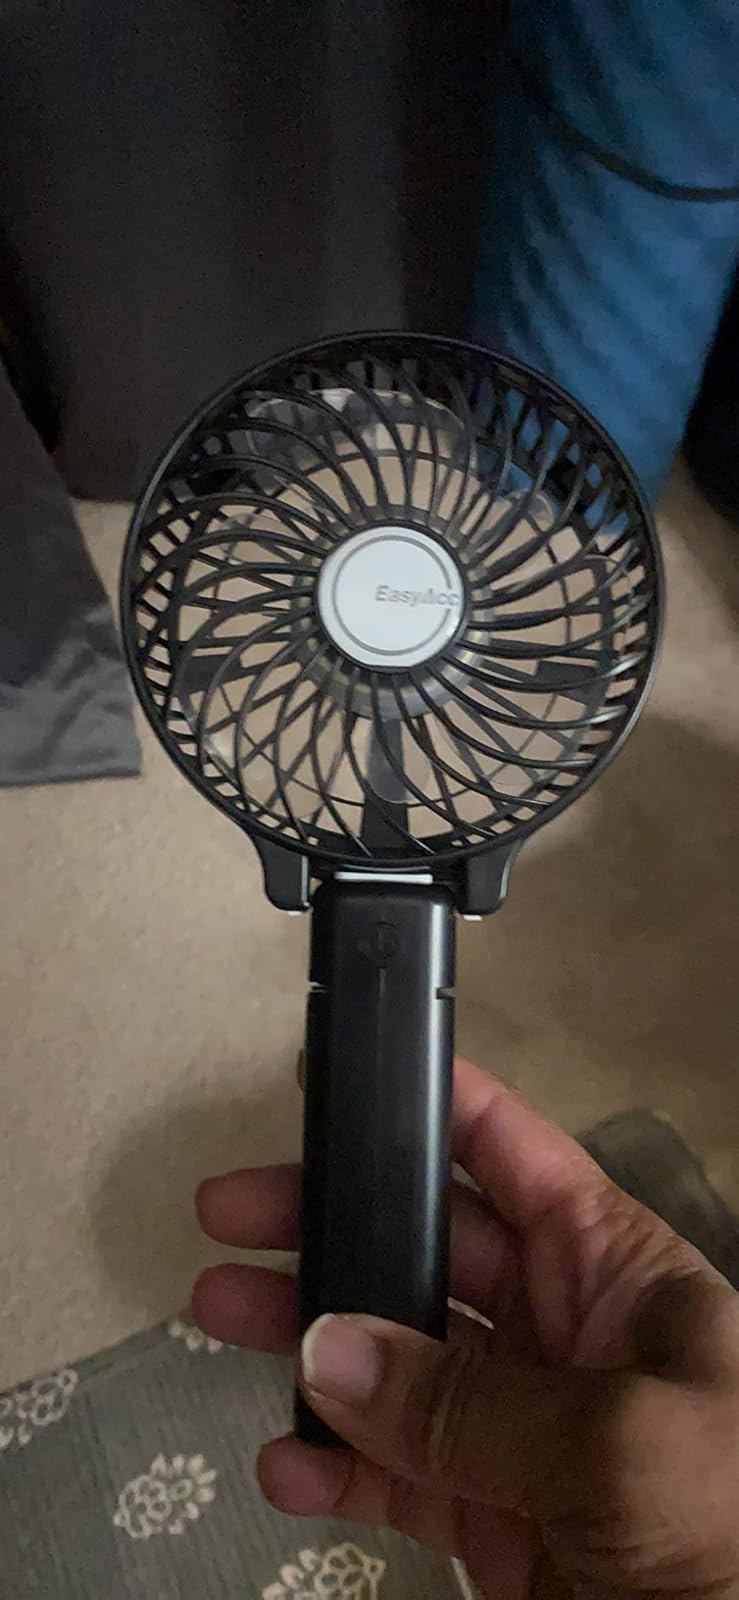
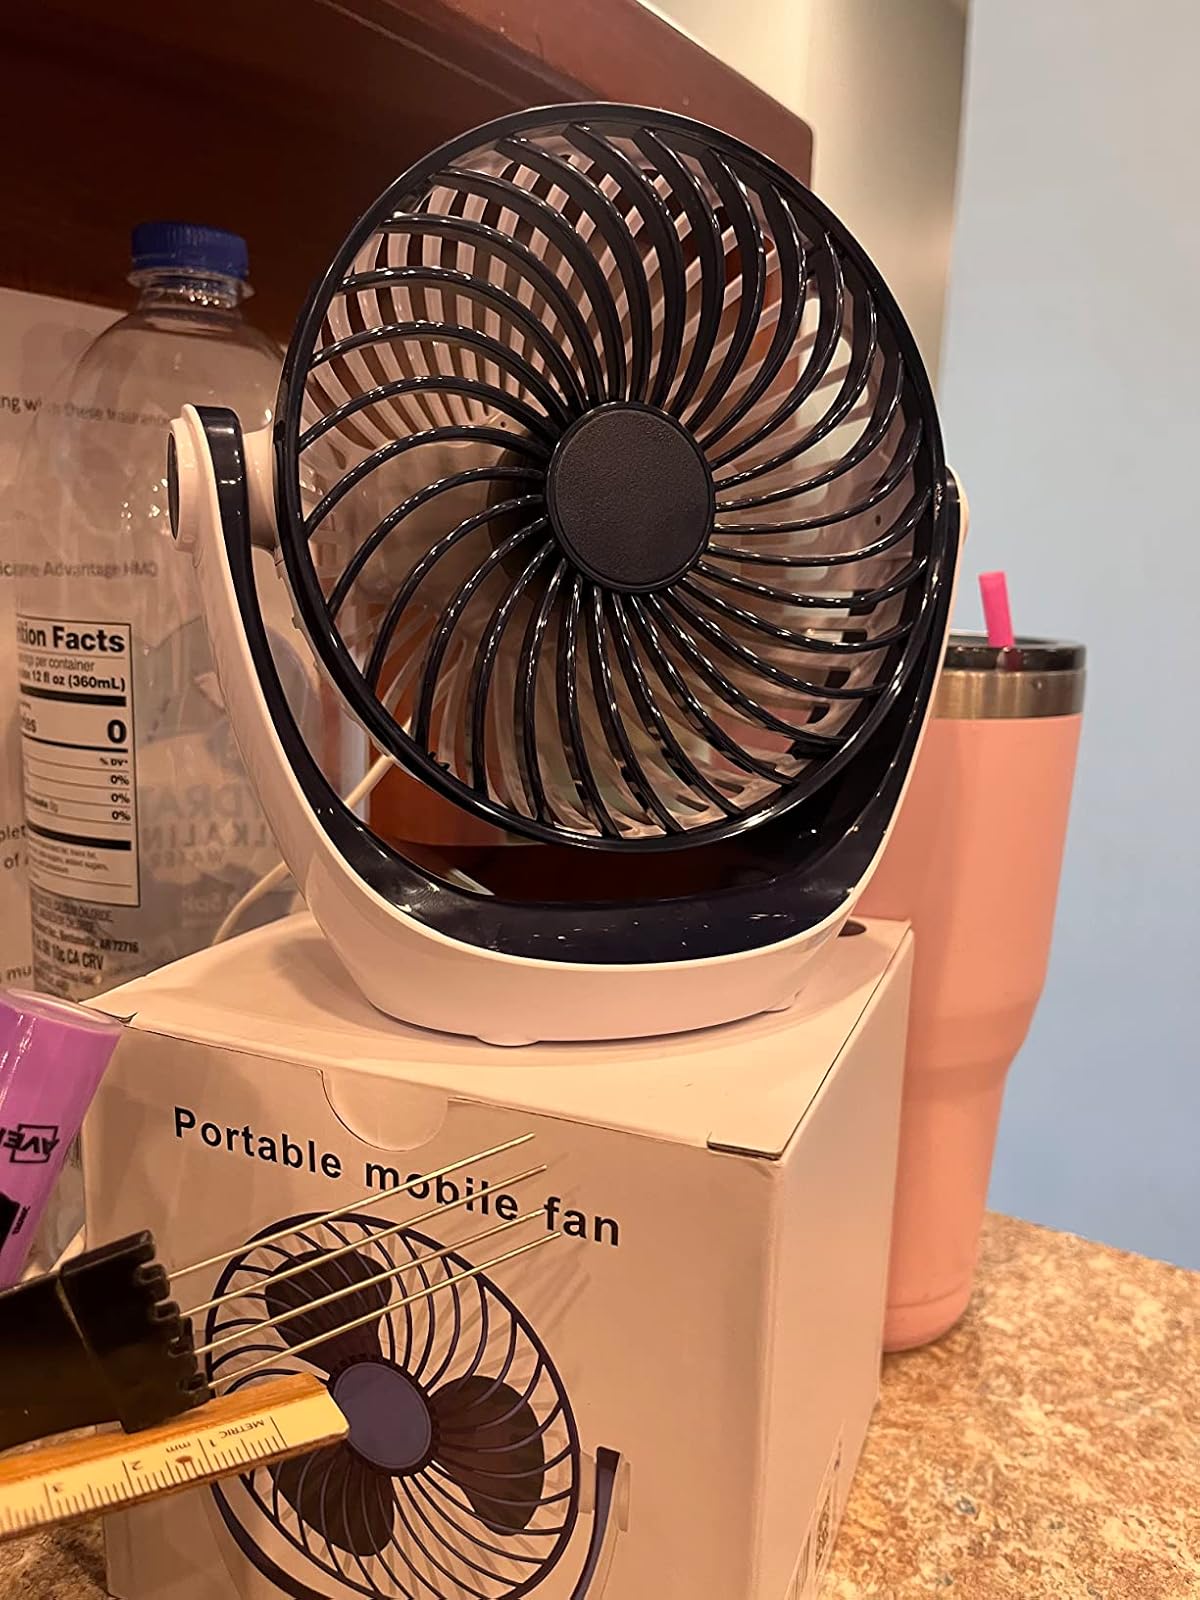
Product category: fan
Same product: no